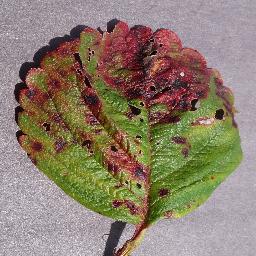
Label: Strawberry___Leaf_scorch